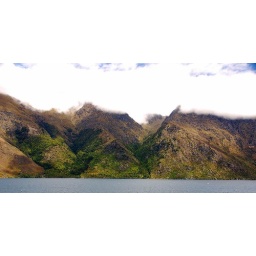
Queenstown lake in clouds